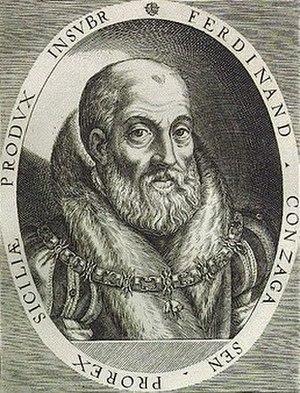
Ferdinand Iᵉʳ de Guastalla ou Ferdinand Iᵉʳ Gonzague, comte de Guastalla, né le 28 janvier 1507 à Mantoue et mort le 15 novembre 1557 à Bruxelles, est un condottiere italien membre de la famille noble des Gonzague, dont il fonda la branche comtale de Guastalla.